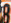
Number: 8